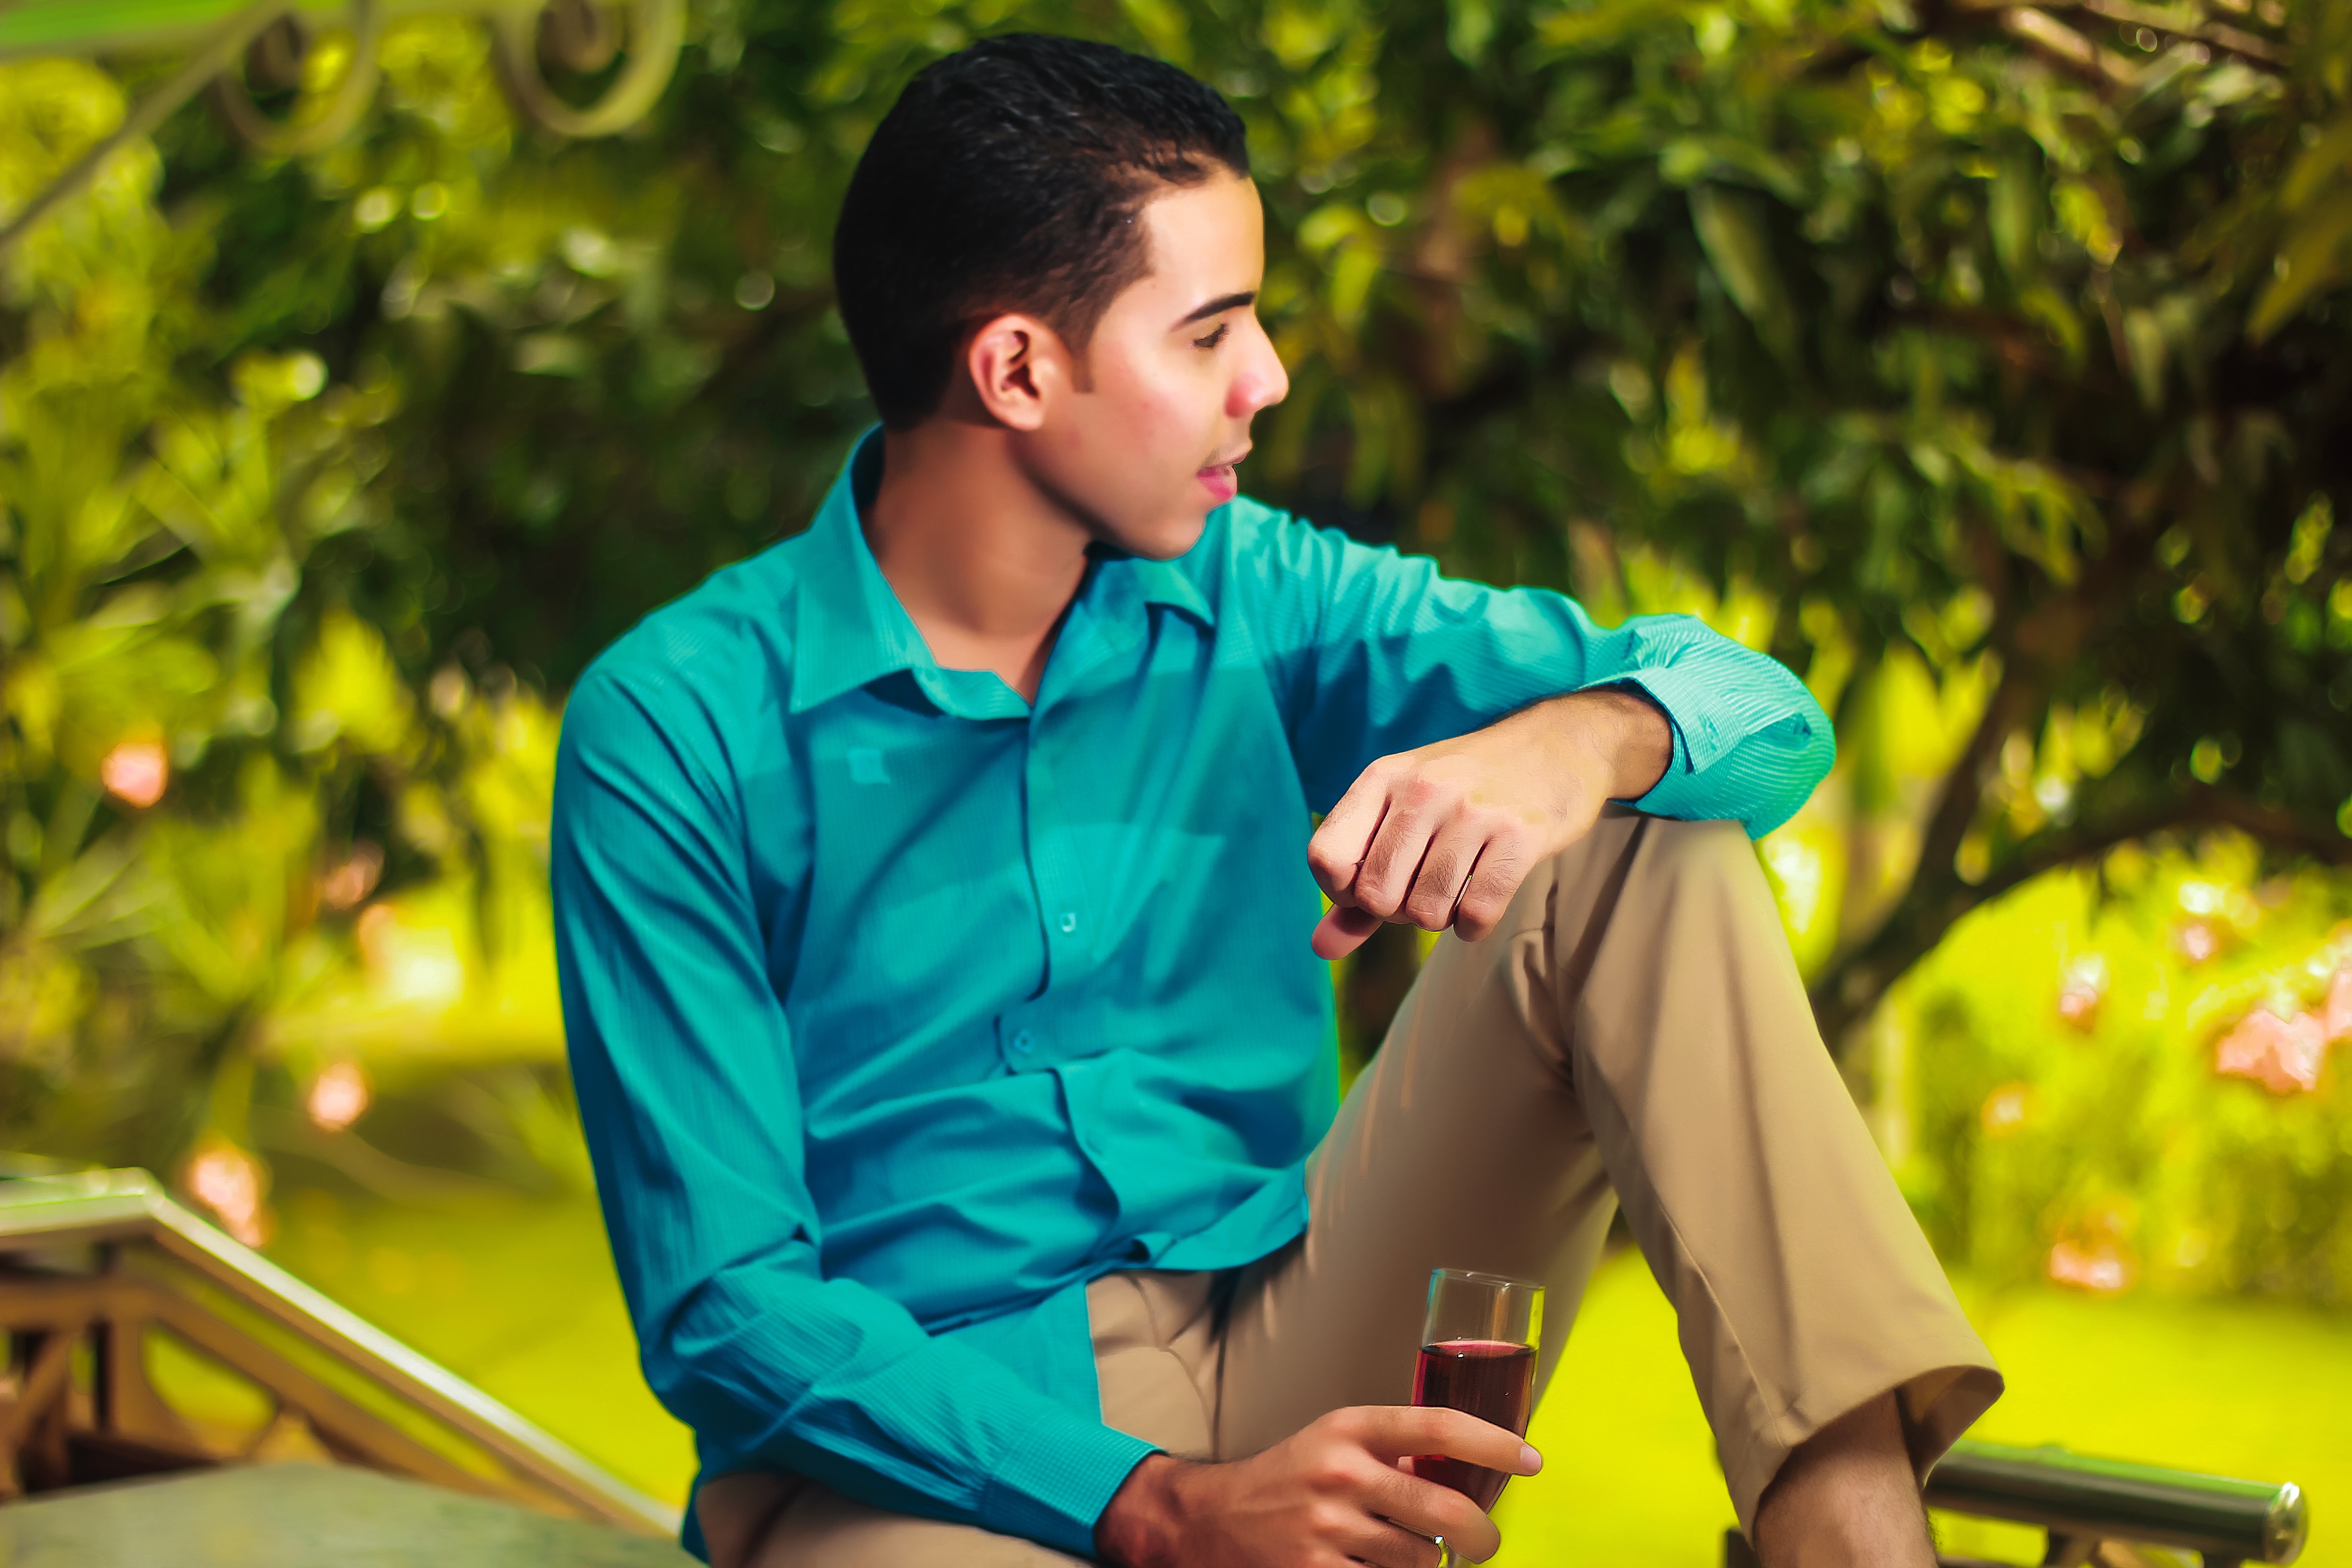
landscape, forest, person, people, sky, white, photography, play, love, green, sitting, park, kiss, couple, romance, romantic, commitment, child, yellow, leisure, wedding, wedding dress, married, marriage, wine glass, ceremony, happy, happiness, lovers, beautiful, event, photoshoot, dominican republic, complicity, veil, bella, marry, romantico, couple in love, grooms, happy couple, photo shoot, newlyweds, colonial zone, santo domingo, embracing each other, nuptials, newly married, portrait photography, human positions